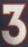
Number: 3